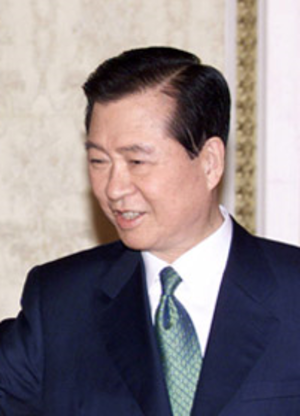
Des élections législatives ont eu lieu en Corée du Sud le 13 avril 2000
La politique du rayon de soleil est le nom de la politique étrangère de la Corée du Sud envers la Corée du Nord de 1998 à 2008.
L'élection présidentielle sud-coréenne de 1997 s'est déroulée en Corée du Sud le 19 décembre 1997.
L'élection présidentielle sud-coréenne de 1987 s'est déroulée en Corée du Sud le 16 décembre 1987. Il s'agit de la première élection démocratique, après le régime militaire de Chun Doo-hwan. Roh Tae-woo remporte le scrutin.
Kim Dae-jung est un homme d'État sud-coréen, président de la République de 1998 à 2003.